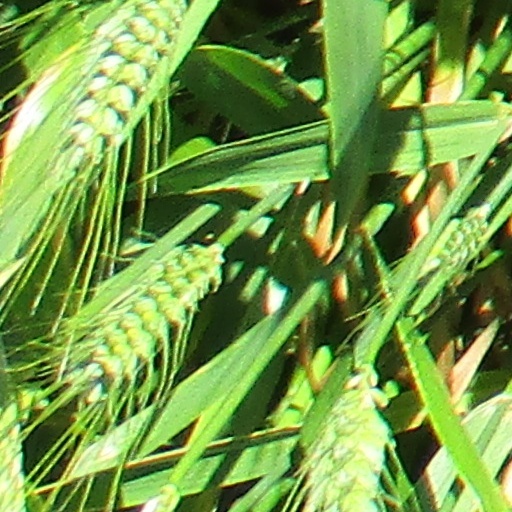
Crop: wheat